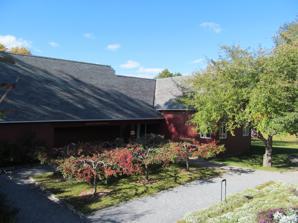
Building: Pleissner Gallery
Country: United States of America
Year built: 1986
Pleissner Gallery Pleissner Gallery is an exhibit building located at the Shelburne Museum in Shelburne, Vermont, United States . History In 1986 the museum erected Pleissner Gallery to house the estate of Ogden Minton Pleissner (1905-1983), which he had bequeathed to the museum. Pleissner was a close friend of the Webb family who earned national recognition during his lifetime for his realist watercolor and oil landscapes and sporting scenes. The main gallery functions as a rotating exhibition space dedicated to displaying works from Pleissner's diverse portfolio, while the adjoining room houses a recreation of Pleissner's Manchester, Vermont , studio complete with canvases, brushes, and personal memorabilia. The gallery features 40 of the museum's 600 Pleissner works in a rotating exhibition. The gallery shows watercolors and oil paintings from all periods of Pleissner's career, including early renderings, Western landscapes, works from war-torn France and England, and sporting scenes. Ogden Pleissner Pleissner received his formal training at the Art Students League in New York City . During the 1930s he spent summers in Wyoming , building a reputation as an accomplished painter of Western landscapes. Pleissner served as a war artist for the U.S. Air Force and Life magazine during World War II, completing many watercolors in war-torn France and England. In later years he painted in Europe, Nova Scotia , New York City (where he maintained a winter studio), and Vermont. Pleissner was the recipient of many honors and awards, including a gold medal from the American Watercolor Society . References